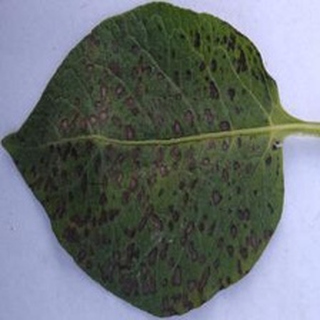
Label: potato_early_blight